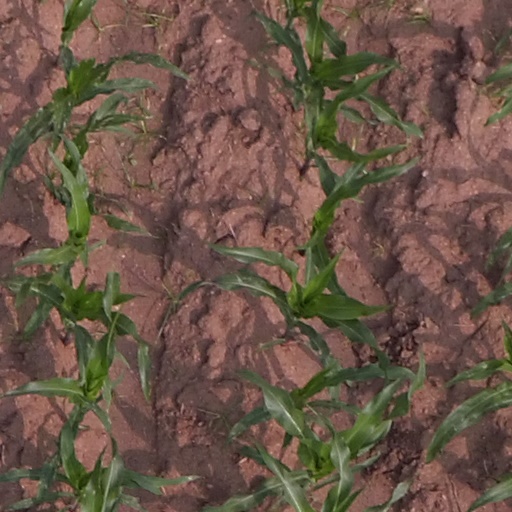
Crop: maize; corn